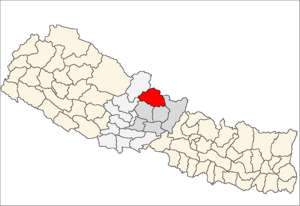
Manang District
Manang District i Gandaki Zone (grå) i Western Development Region (grå + lysegrå)
Manang District er et af Nepals 75 administrative og politiske regioner, betegnet distrikter. Manang er et bjerg-distrikt, som ligger i Gandaki Zone i Western Development Region.